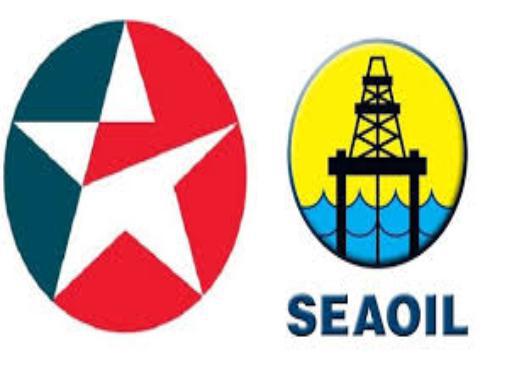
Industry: Transportation